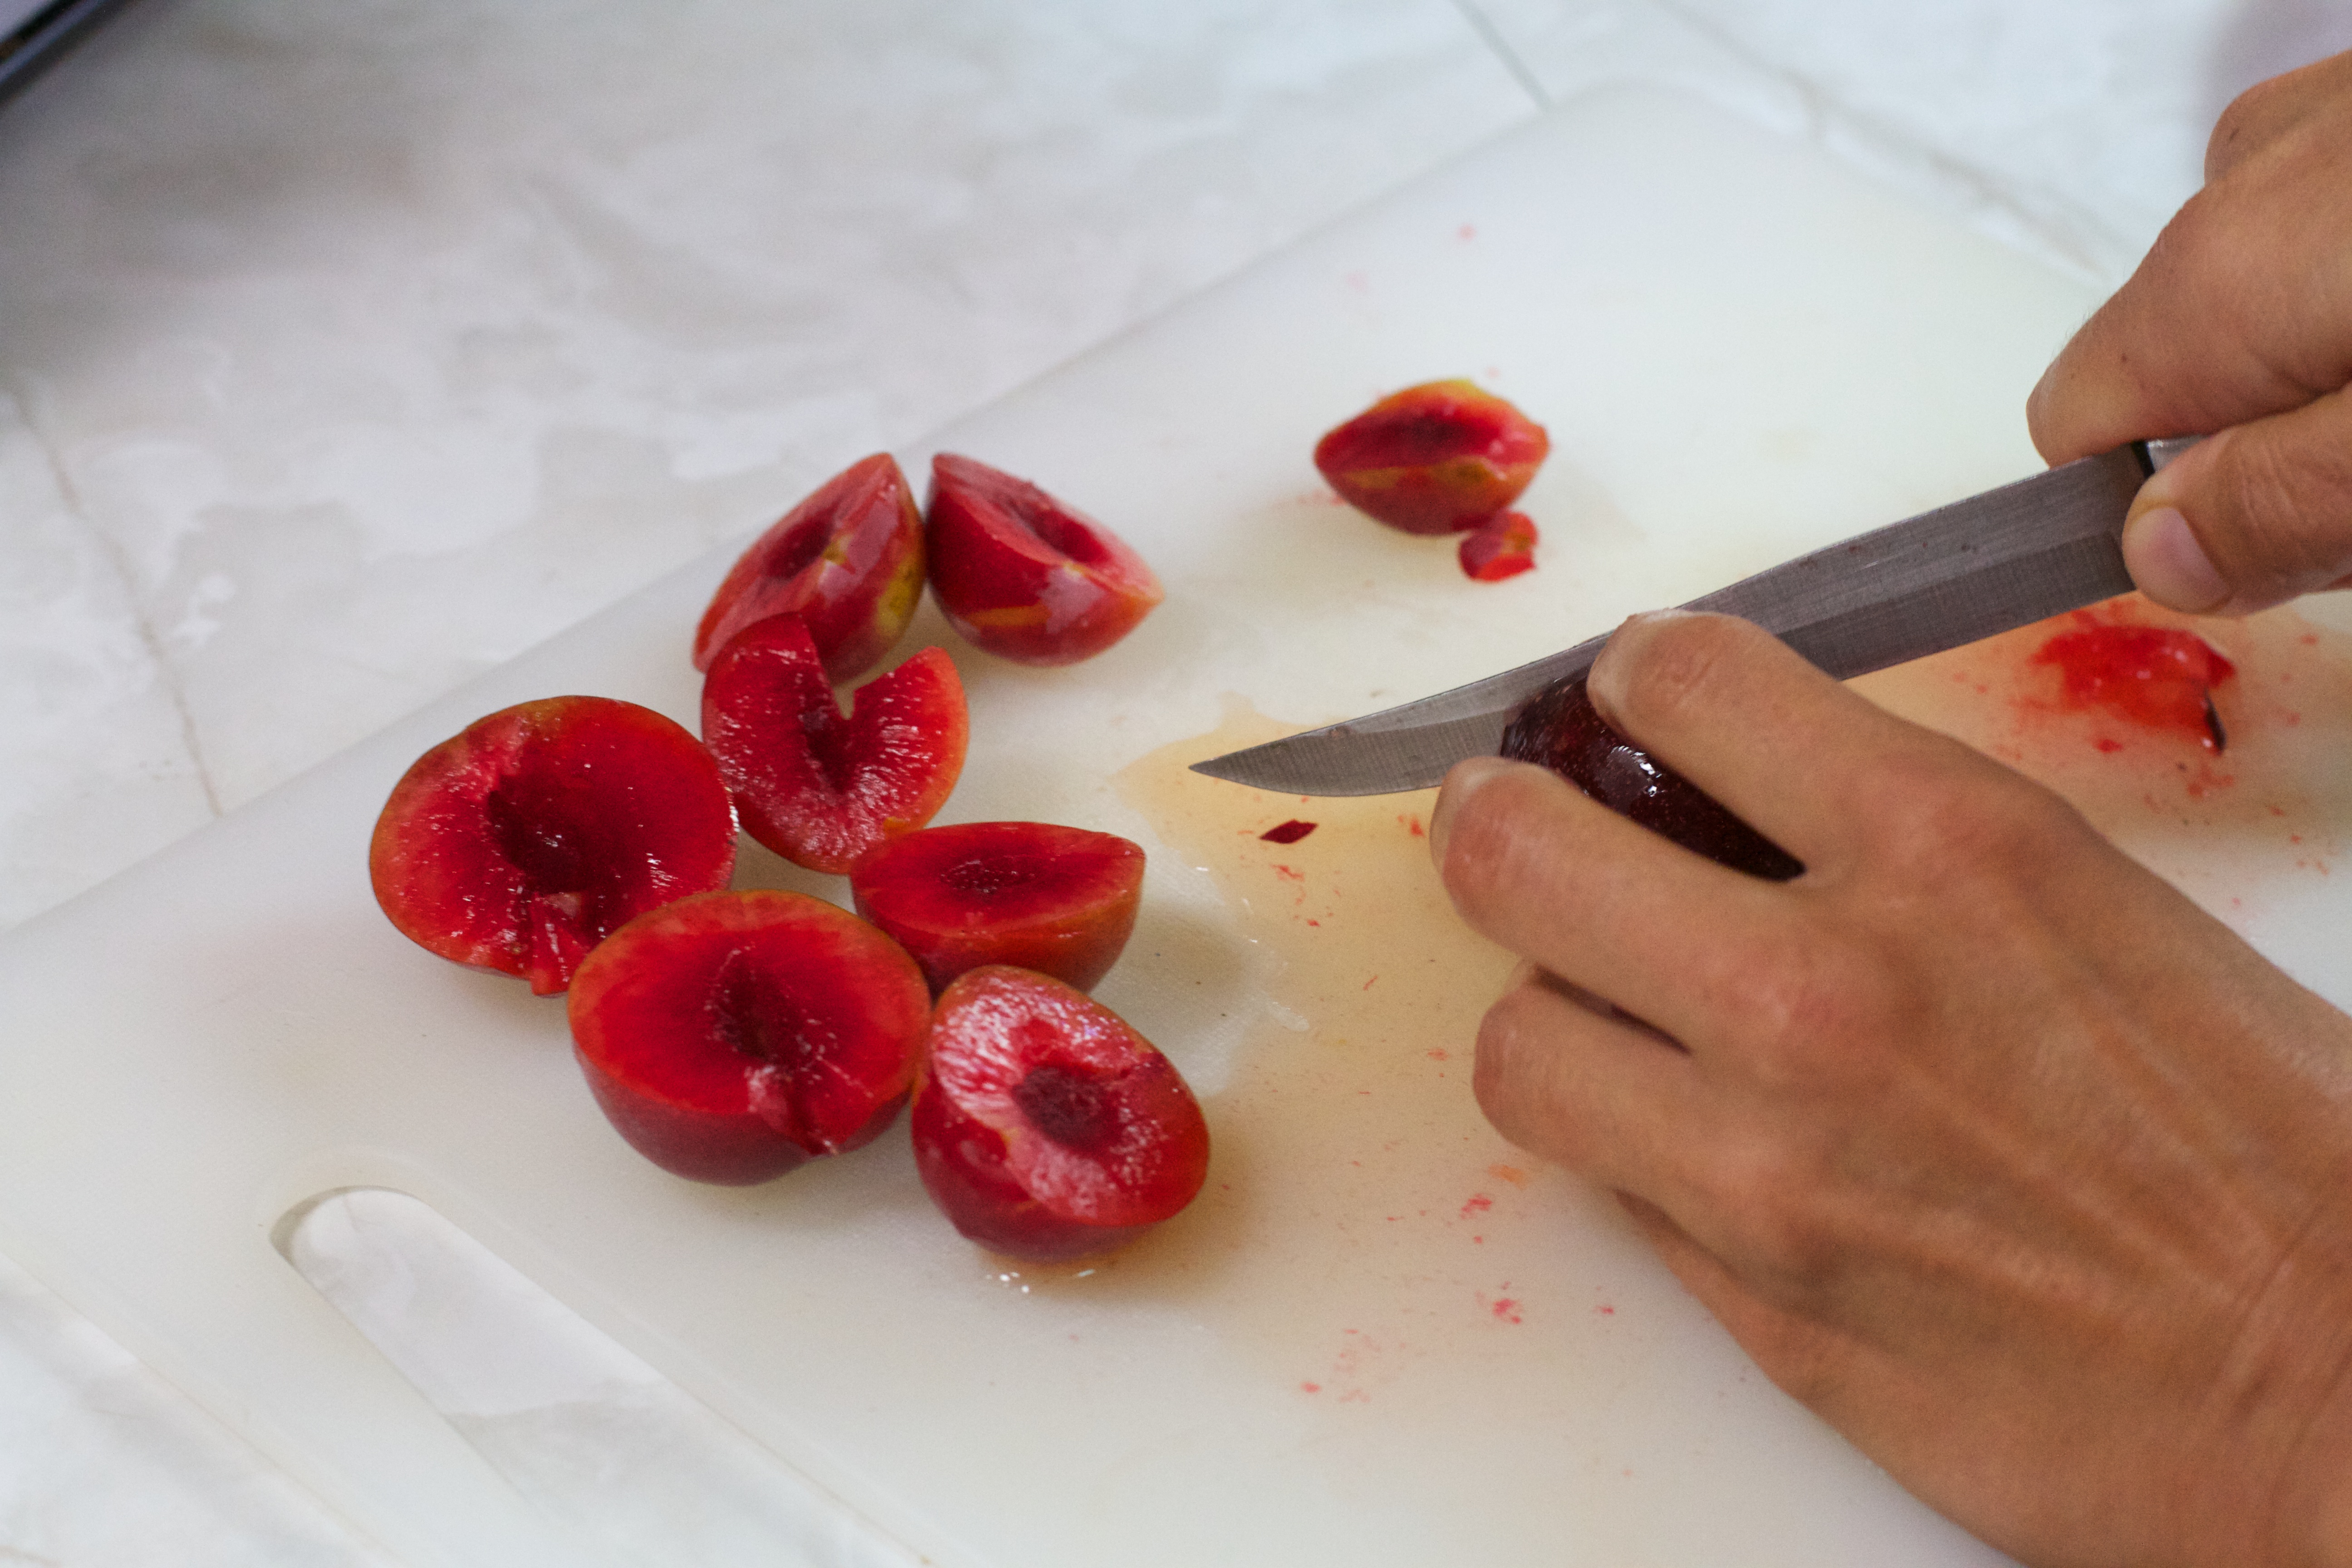
hand, plant, raspberry, fruit, flower, petal, food, red, produce, dessert, strawberry, strawberries, flowering plant, land plant